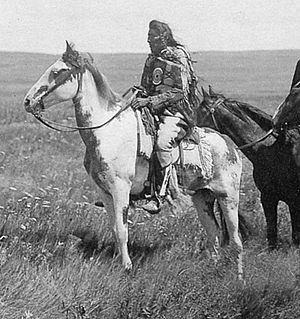
Photo d'un amérindien nord-américain par Edward S. Curtis, prise entre 1907 et 1930.
La robe pie est, dans le domaine de l'hippologie, une couleur de robe du cheval avec de nombreuses taches blanches séparées d'une autre couleur plus foncée. Elle est traditionnellement associée aux chevaux des Amérindiens, qui choisissaient plus volontiers des montures colorées par opposition aux montures des colons, souvent de robe unie. Plusieurs races équines sont sélectionnées sur ces couleurs, telles que le Paint Horse et le Pintabian. La robe pie est également fréquente chez le Gypsy Vanner, le Clydesdale, et certains poneys. Elle se décline en de nombreuses variantes, qui sont le tobiano, l’overo, le tovero, le sabino, le rabicano et le balzan. La génétique de la robe pie est différente de celle de la robe tachetée.